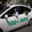
Label: automobile